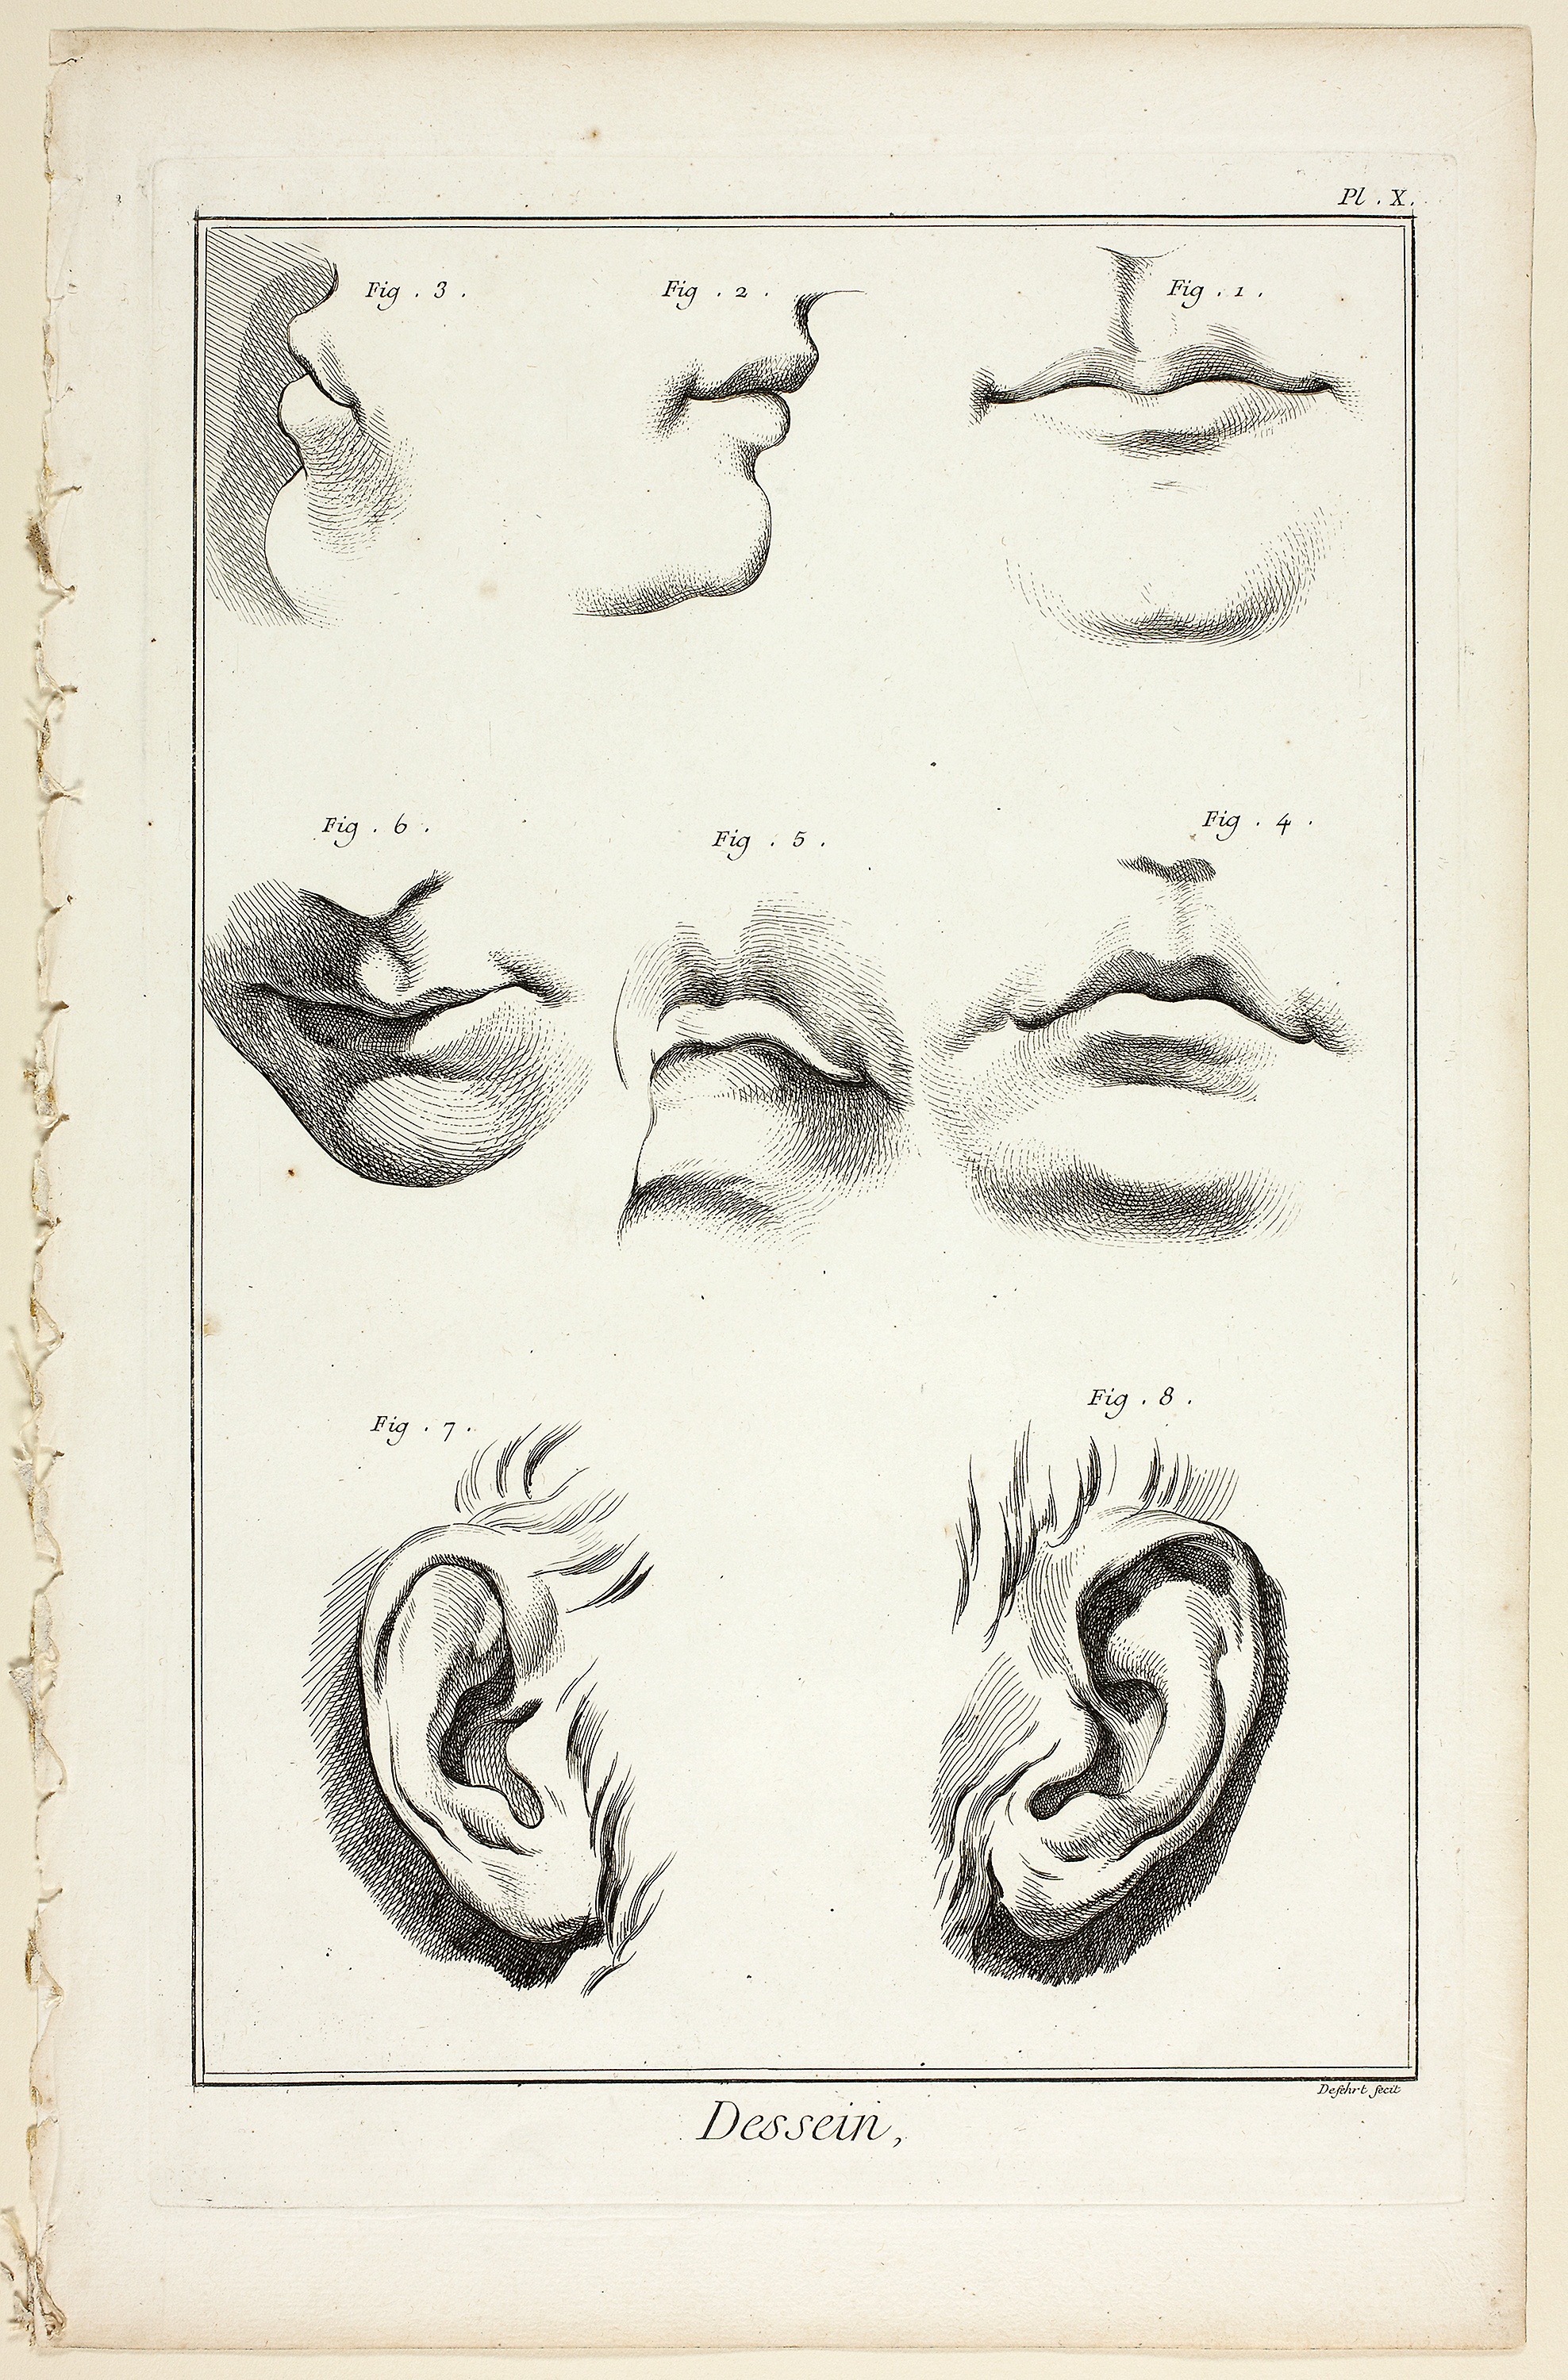
drawing, nose, sketch, illustration, art, font, jaw, artwork, line art